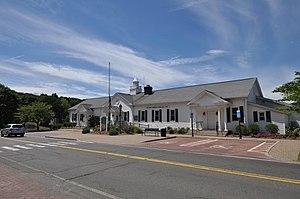
New Fairfield est une ville située dans le comté de Fairfield, dans l'État du Connecticut aux États-Unis. Lors du recensement de 2010, New Fairfield avait une population totale de 13 881 habitants.